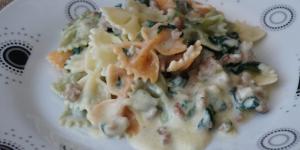
pasta con salsa de espinacas y queso